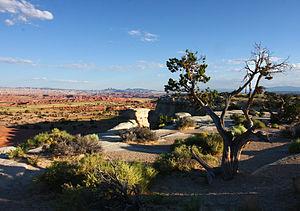
Castle Valley est un village américain situé dans le comté de Grand, dans l’Utah, au nord-est de Moab. Selon le recensement de 2000, sa population s’élève à 349 habitants. Superficie totale : 20,9 km².